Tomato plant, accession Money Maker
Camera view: bottom (45 deg); turntable rotation: 240 degrees
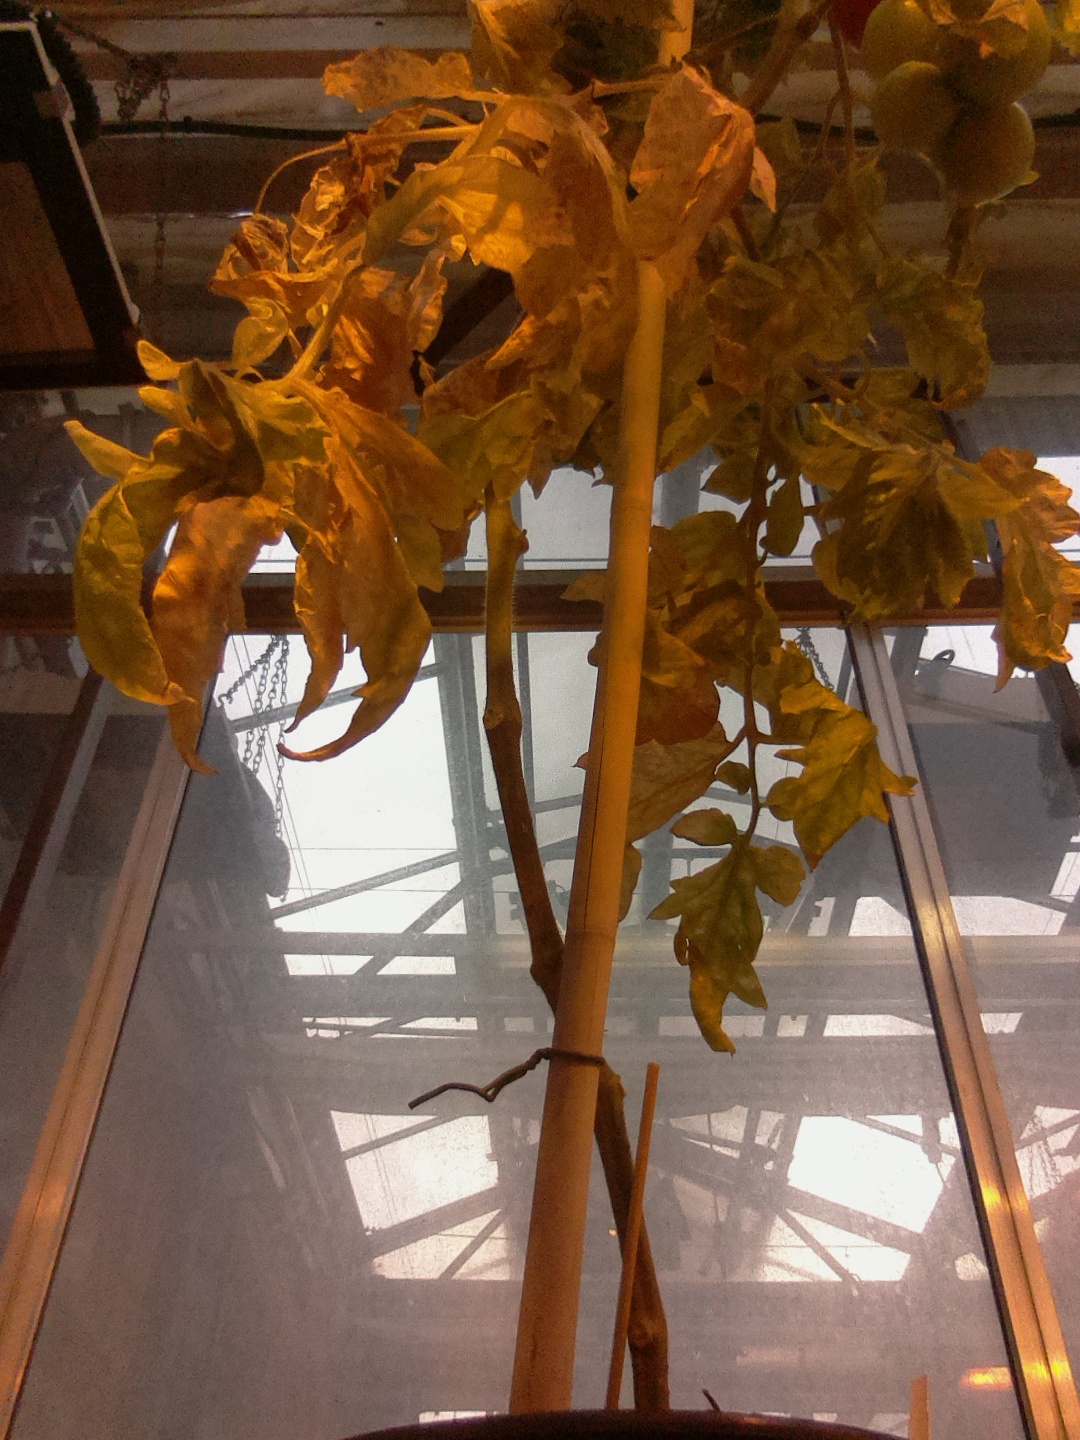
BBCH growth stage 83: 30%-40% of fruits show typical fully ripe color